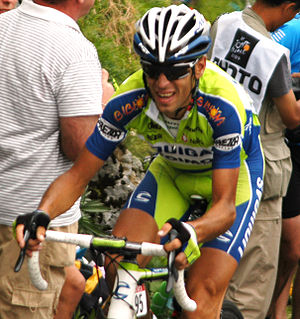
17. etape af Tour de France 2009
Vincenzo Nibali kom på fjerdepladsen
Syttende etape af Tour de France 2009 blev kørt onsdag d. 22. juli og gik fra Bourg-Saint-Maurice til Le Grand-Bornand.